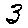
Label: 3